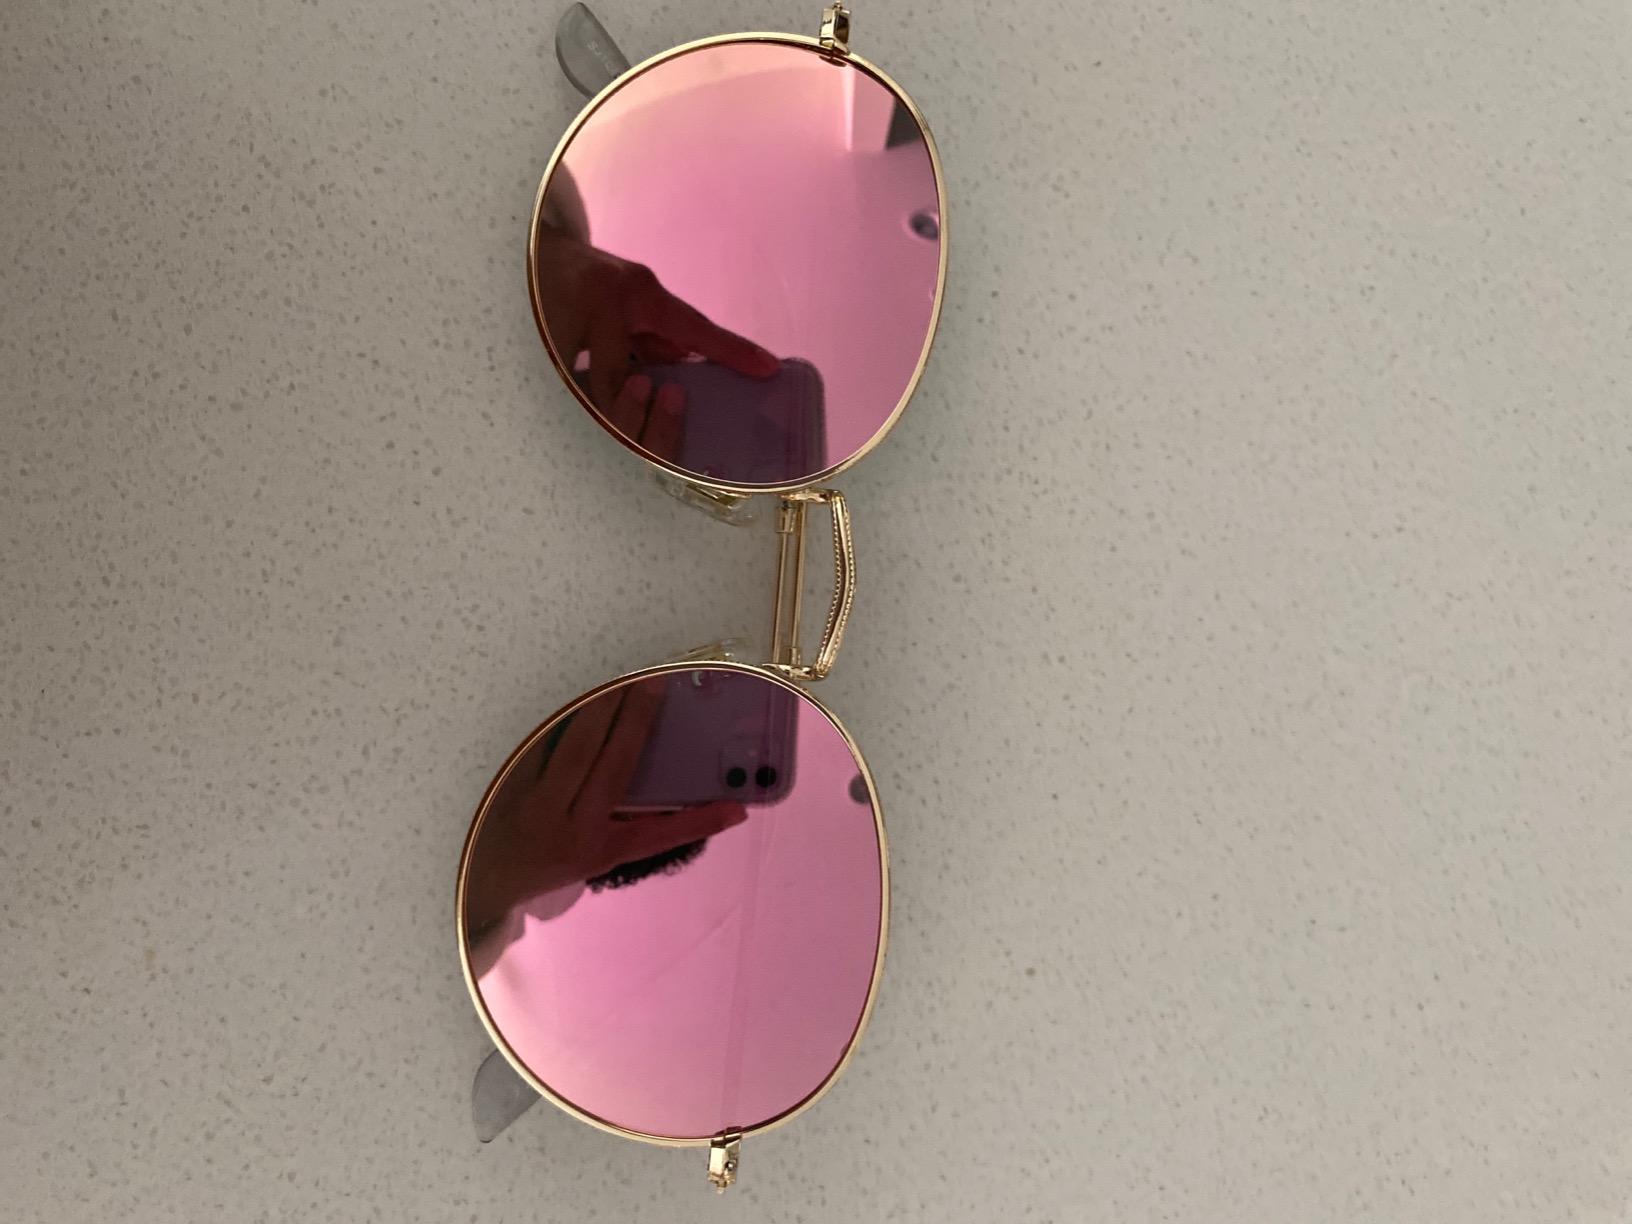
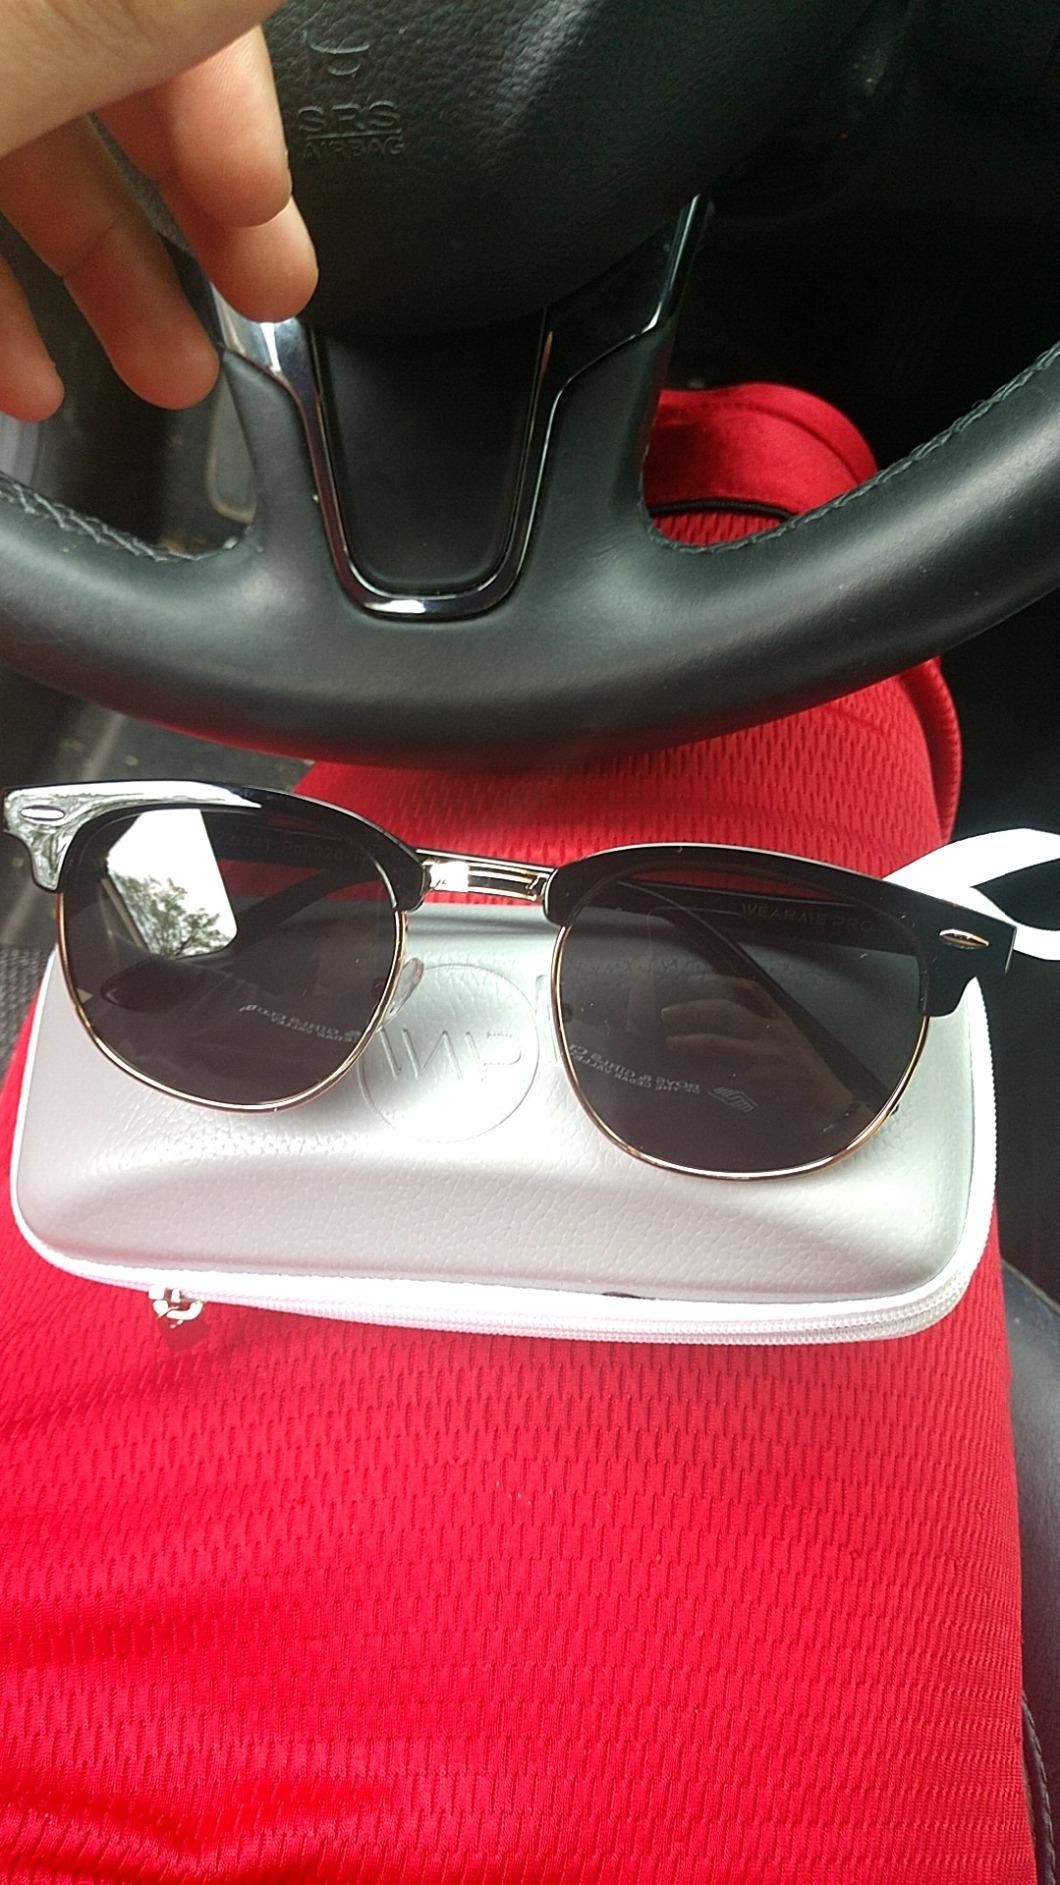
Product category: accessories_sunglasses
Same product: no